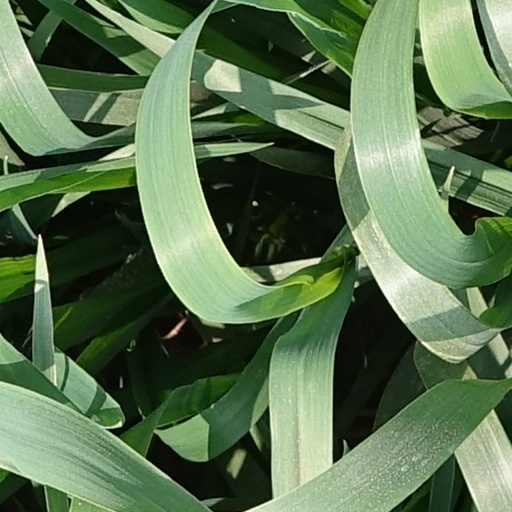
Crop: wheat